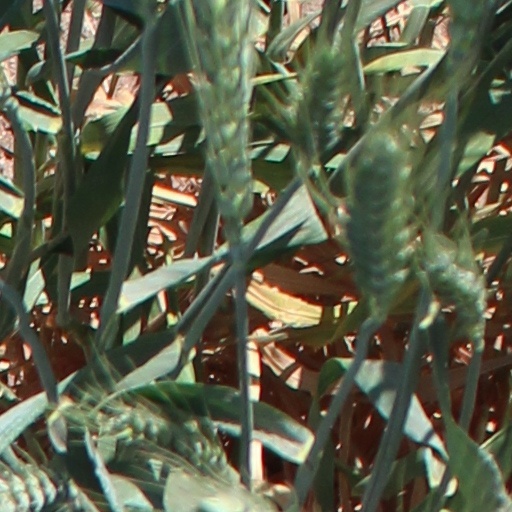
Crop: wheat